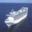
Label: ship